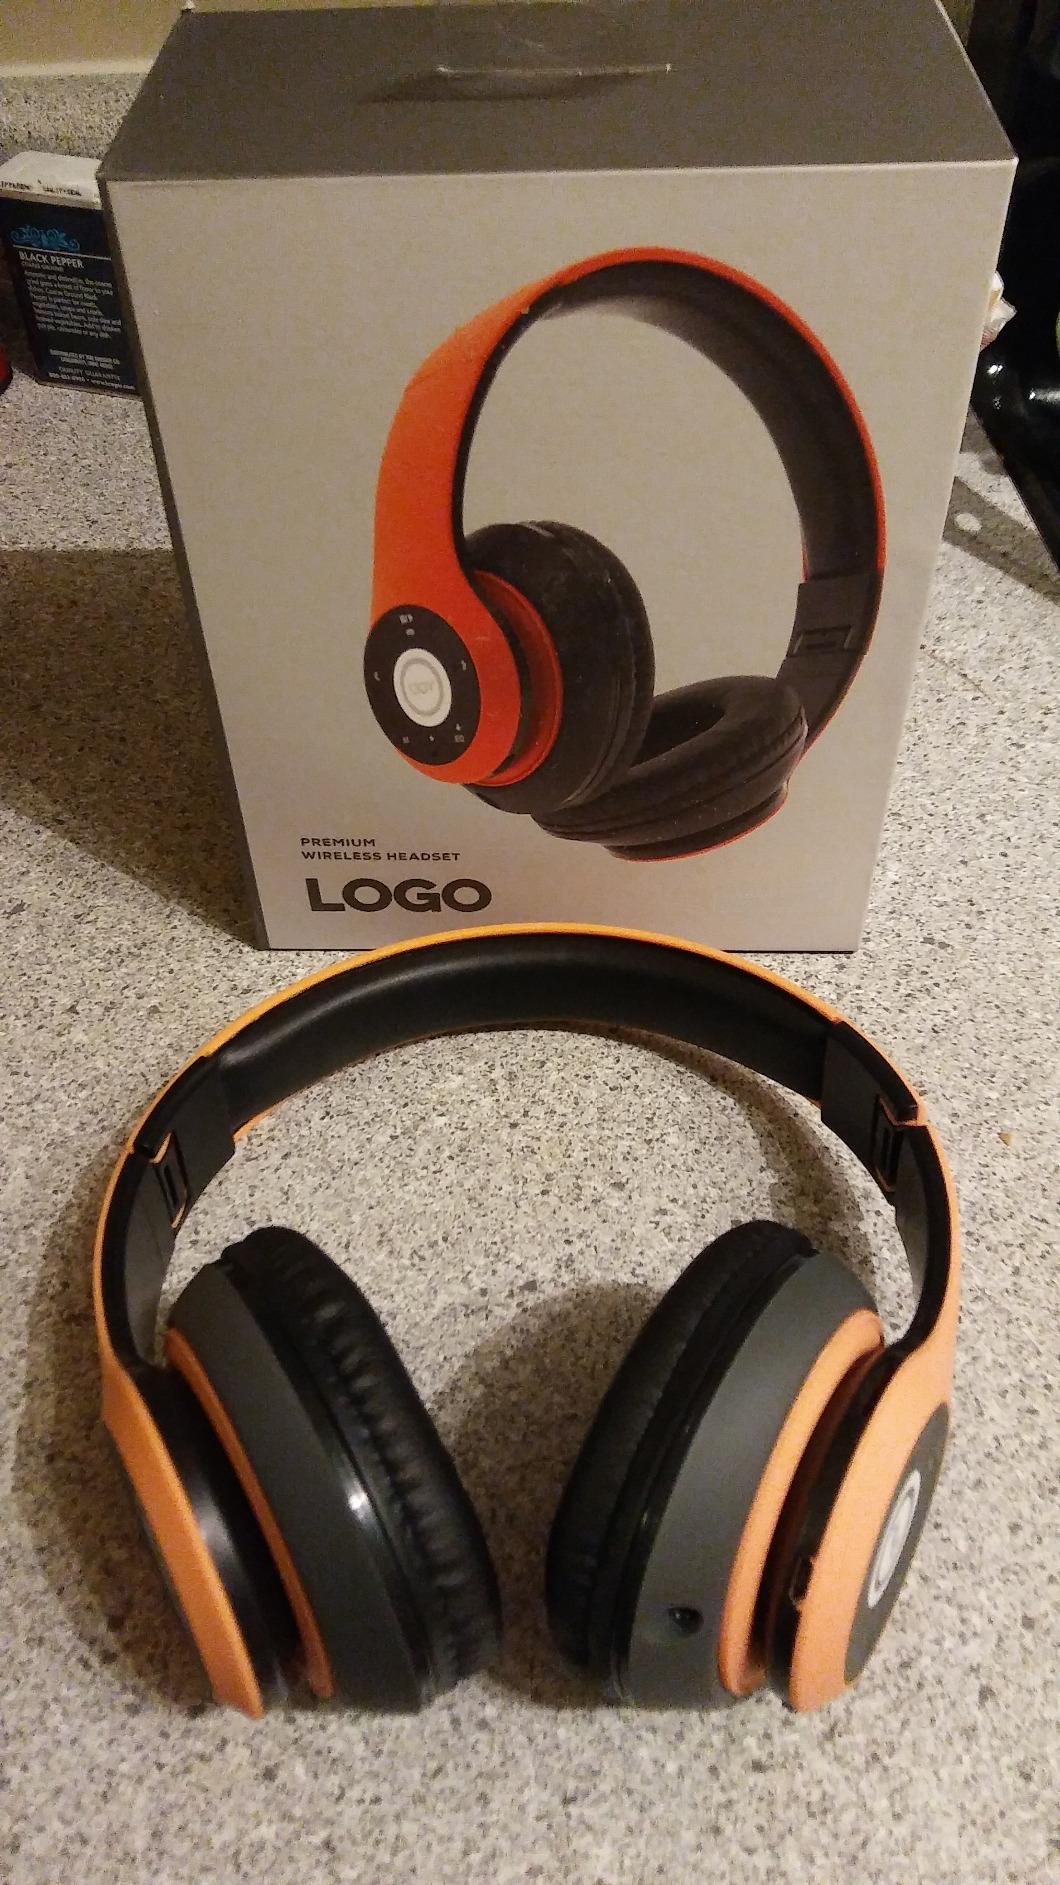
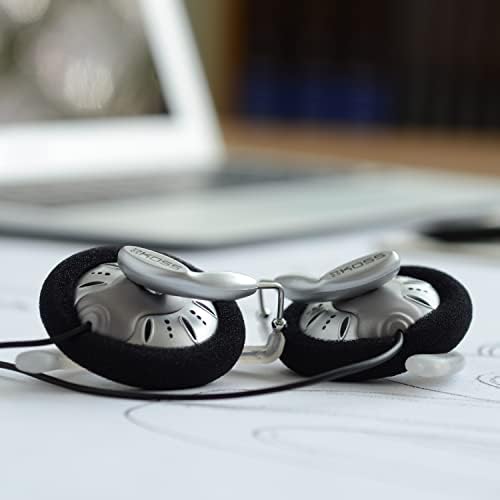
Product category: headphones
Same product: no